The Bread-Winners

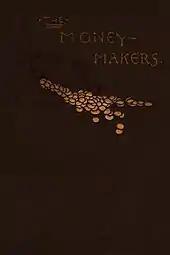
H.F. Keenan's "The Money-Makers" was the most successful novel published in response to "The Bread-Winners".

On October 23, 1883, an interview with Hay, who had just returned from a trip to Colorado, appeared in the pages of the "Cleveland Leader". Hay said such a novel would be beyond his powers, and that inaccuracies in the depiction of the local scene suggested to him that it was not written by a Clevelander. He offered no candidates who might have written it. Nevertheless, in November, the "Leader" ran a column speculating that Hay was the author, based on phrases used both in "The Bread-Winners" and in Hay's earlier book, "Castilian Days", and by the fact that one character in the novel was from Salem, Indiana, Hay's birthplace. Further textual analyses led a number of newspapers in early 1884 (when the novel appeared in book form) to state it had been written by Hay.